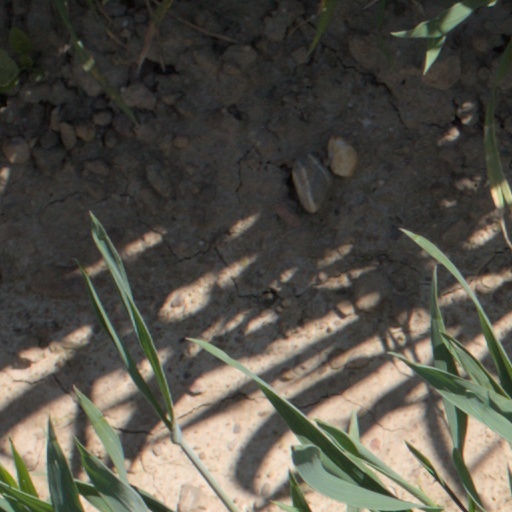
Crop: wheat